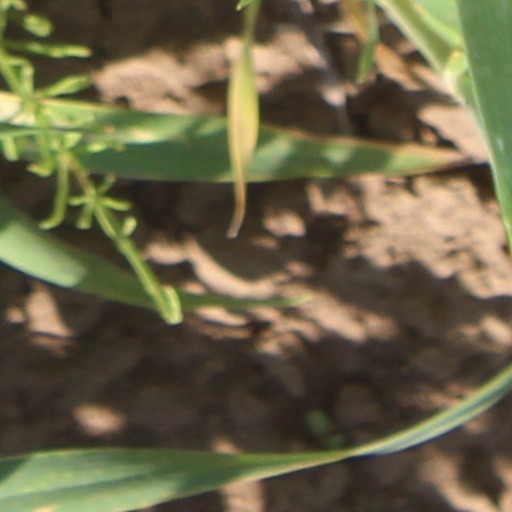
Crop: wheat